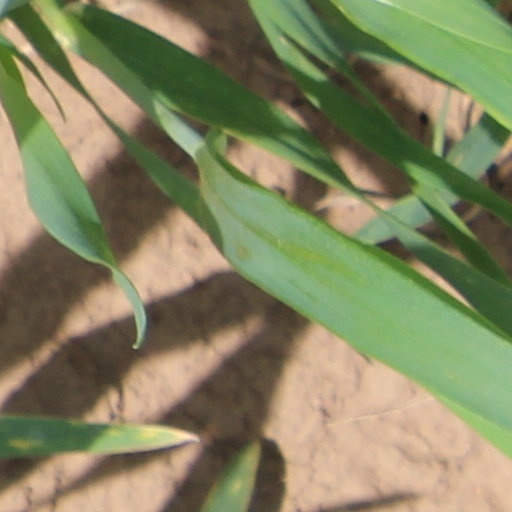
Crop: wheat